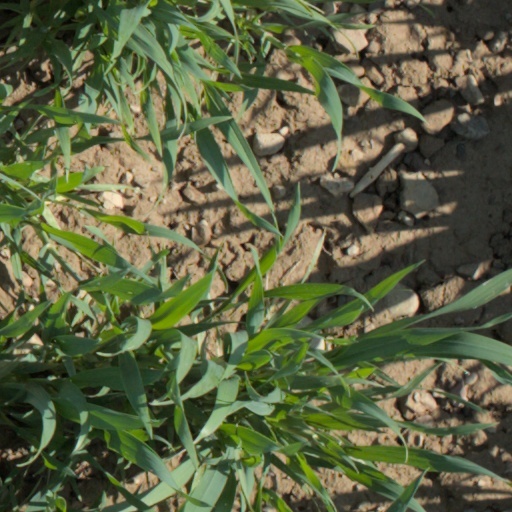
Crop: wheat